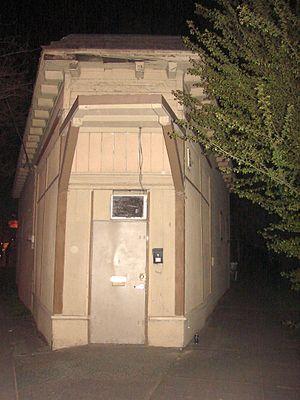
Reciprocal Recording est le nom d'un studio d'enregistrement installé dans un pavillon suburbain de Seattle, qui a ouvert en 1984 et fermé en 1991. Il est surtout connu pour avoir été l'endroit où la vague grunge est née à la fin des années 1980, puisque le producteur Jack Endino en était le résident principal. Le premier album studio de Nirvana, Bleach, y a été majoritairement enregistré.
"Bleach est le premier album studio du groupe américain de grunge Nirvana, sorti le 15 juin 1989 sur le label Sub Pop en cassette et en vinyle 12"", puis au format CD au Royaume-Uni par Tupelo Records. Après la déferlante Nevermind en 1991, Sub Pop et Geffen Records ressortent conjointement une édition le 15 décembre 1992 avec deux morceaux en plus, devenant ainsi la meilleure vente de l'histoire du premier label avec plus de 1,7 million d'exemplaires vendus outre-Atlantique en 2009, avant l'édition proposée pour son vingtième anniversaire, qui propose en plus une dizaine de chansons enregistrées lors du concert au Pine Street Theater de Portland le 9 février 1990. Ce succès lui vaut également d'être certifié double disque d'or en France avec plus de 200 000 ventes.